Cooper Taylor

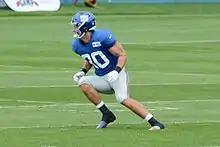
Taylor in 2016

Before the draft, Taylor impressed scouts during his performance in the East-West Shrine Game. His large frame (6'5", 228 pounds) and athleticism drew many comparisons to Seattle Seahawks safety Kam Chancellor. Taylor was eventually selected in the fifth round (152nd overall) in the 2013 NFL draft by the New York Giants. On October 20, 2015, he was waived by the Giants. On November 4, 2015, he was signed to the practice squad. On November 18, 2015, Taylor was promoted to the active roster. On August 30, 2016, he was waived by the Giants.